Uncle Sam billboard

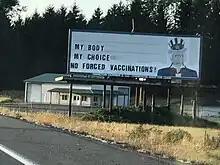
Hamilton Farm billboard on August 23, 2021

The Uncle Sam billboard and the commercial property it sits on, was listed for sale in March 2025 for $2.5 million. The offer also included the possibility to purchase an adjoining, mostly undeveloped parcel also owned by the Hamilton family. In June 2025, the Confederated Tribes of the Chehalis Reservation completed its purchase of the billboard and announced it would remove the current political messages but would consider future plans.